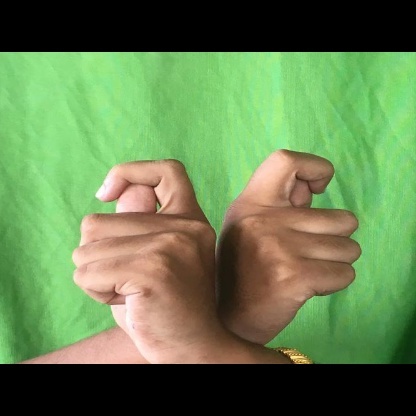
Mudra: Berunda